İsmet İnönü Boulevard (Ankara)

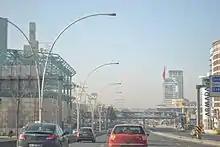
the west end of ismet İnönü Boulevard

İsmet İnönü Boulevard (a.k.a. "Eskişehir Boulevard") is a busy boulevard in Ankara, Turkey. The boulevard is named after İsmet İnönü, the second president of Turkey and one of the pioneers of the Turkish War of Independence.